I'm No Angel

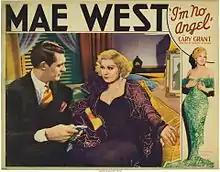
Lobby card for the film with Cary Grant and Mae West

"I'm No Angel" was released immediately after "She Done Him Wrong", when Mae West was one of the nation's biggest box office attractions and its most controversial star. In the early 1930s, West's films were an important factor in saving Paramount Pictures from bankruptcy. During the difficult times of the Great Depression, many filmgoers responded enthusiastically to West, especially to her portrayal of a woman "from the wrong side of the tracks" achieving success both economically and socially.